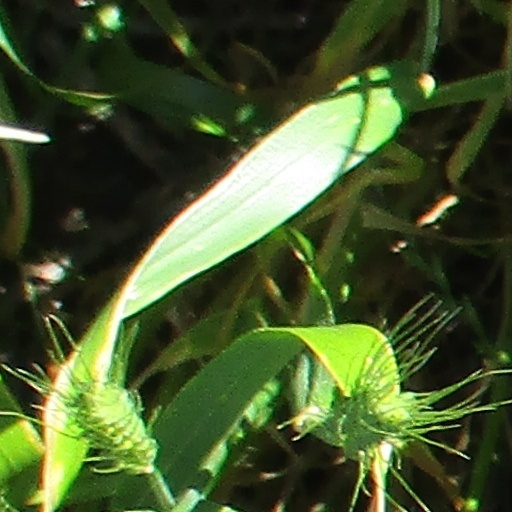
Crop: wheat